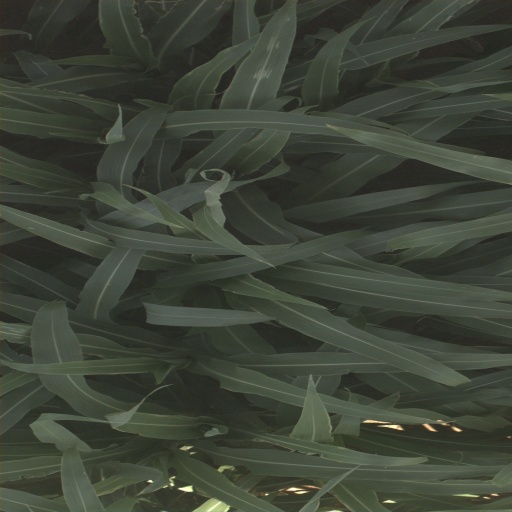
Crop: sorghum